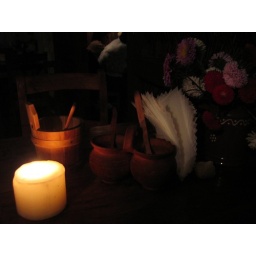
Neat wooden table items, lit by candlelight.